Prinsesse Charlottes Gade

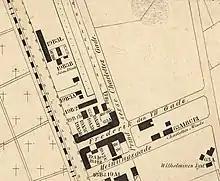
The street seen on a map detail from the 1850s

The street was created in the 1850s. The new street was named after Princess Charlotte Frederica, the first wife of Christian VIII and the mother of Frederick VII. The street followed the east side of Svendsens Reberbane, a several hundred metres long ropewalk.